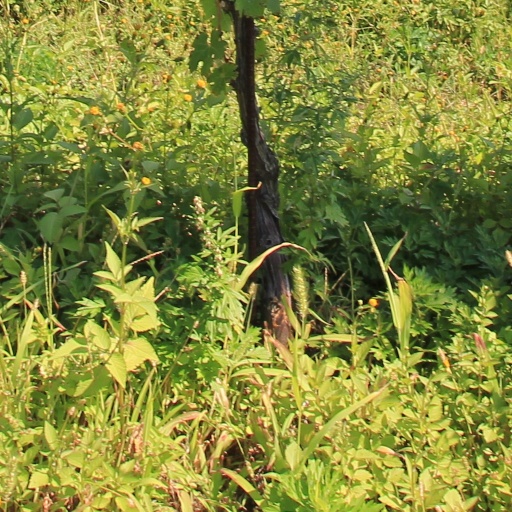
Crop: grape